List of birds of Bangladesh

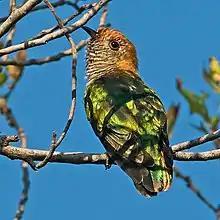
Asian emerald cuckoo, "Chrysococcyx maculatus"

The family Cuculidae includes cuckoos, roadrunners and anis. These birds are of variable size with slender bodies, long tails and strong legs.